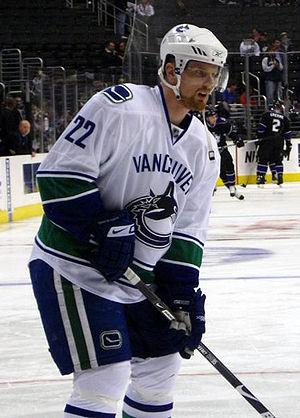
Le repêchage d'entrée dans la Ligue nationale de hockey 1999 eut lieu au FleetCenter de Boston dans le Massachusetts le 26 juin.
La saison 2010-2011 est la 93ᵉ saison de la Ligue nationale de hockey, ligue professionnelle de hockey sur glace d'Amérique du Nord. La saison régulière débute, le 7 octobre 2010, pour la quatrième saison consécutive en Europe avec la présentation d'un nombre record de six matchs à Helsinki en Finlande, Stockholm en Suède et Prague en République tchèque. C'est la dernière saison des Thrashers d'Atlanta, qui déménagent à Winnipeg au Canada à partir de la saison 2011-2012.
Daniel Sedin est un joueur professionnel suédois de hockey sur glace. Il est le frère jumeau de Henrik Sedin qui est également un joueur de hockey sur glace. Il a une fille Ronja avec sa femme Marinette.
Les séries éliminatoires de la Coupe Stanley 2015 sont la partie finale de la saison de hockey sur glace de la Ligue nationale de hockey et font suite à la saison régulière 2014-2015. Les premiers matchs ont lieu le 15 avril 2015.